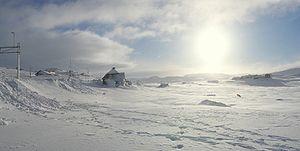
La gare de Finse est située dans le petit village de haute montagne de Finse, dans la commune d'Ulvik, Comté de Hordaland, Norvège. Cette gare ferroviaire voit passer jusqu'à 7 trains par jour dans chaque sens, répartis dans la journée et la nuit. Tous les trains sont exploités par les Chemins de fer de l'État norvégien. Le Tunnel de Finse débute juste à la sortie Ouest du village et le Rallarvegen traverse Finse. Le village se situant à 1222 mètres au-dessus du niveau de la mer, la gare s trouve être la plus haute gare de train de tout le réseau ferroviaire norvégien.
L'Empire contre-attaque est un film américain de science-fiction de type space opera sorti en 1980, co-écrit par George Lucas et Lawrence Kasdan, et réalisé par Irvin Kershner. À partir de l'année 2000, il est exploité sous le nom Star Wars, épisode V : L'Empire contre-attaque.
Finse est un village de montagne situé sur les rives du lac Finsevatnet dans la commune d'Ulvik, localisé dans le comté de Hordaland, Norvège. Le village est construit autour de la Gare de Finse, une gare ferroviaire desservie par la Ligne de Bergen. Le village se situe à 1222 mètres au-dessus du niveau de la mer, faisant de Finse la plus haute gare de train de tout le réseau ferroviaire norvégien. Le village se localise dans la partie Est de la commune d'Ulvik et n'est pas facilement accessible. Il n'y a pas de route publique desservant Finse, faisant de la ligne ferroviaire la principale voie d'accès. Le grand Tunnel de Finse se trouve juste à l'Ouest du village, remplaçant un tronçon du chemin de fer difficilement praticable, qui était fréquemment recouvert par la neige en hiver.
Chewbacca est un personnage de Star Wars. Légendaire guerrier Wookiee et copilote du Faucon Millenium aux côtés du légendaire contrebandier Han Solo, Chewbacca fait partie du noyau de rebelles qui ont restauré la liberté dans la galaxie. Connu pour se mettre très facilement en colère et sa précision à l'arbalète, Chewbacca a aussi un grand cœur et fait preuve d'une loyauté indéfectible envers ses amis. Chewbacca est joué par Peter Mayhew dans les épisodes IV, V, VI, et III. Joonas Suotamo partage le rôle avec Peter pour l'épisode VII puis le reprend totalement pour l'épisode VIII, le spin-off Solo: A Star Wars Story et l'épisode IX.